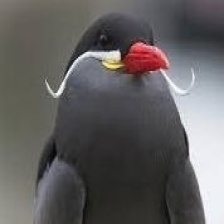
Species: INCA TERN
Scientific name: LAROSTERNA INCA